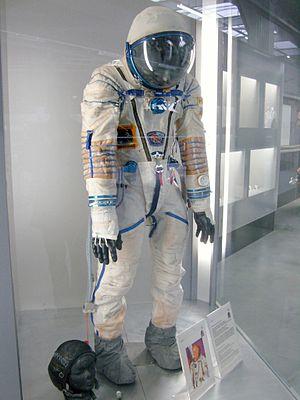
Une combinaison spatiale est un équipement utilisé pour assurer la survie d'une personne dans l'espace. L'environnement spatial est caractérisé principalement par un vide presque total et de grandes variations de température. La combinaison spatiale est portée par les astronautes lors des sorties dans l'espace ou à la surface d'autres corps célestes mais également à l'intérieur de véhicules spatiaux pour faire face à une dépressurisation accidentelle. Pour permettre la survie, une combinaison spatiale doit fournir de l'oxygène, évacuer le dioxyde de carbone et la vapeur d'eau expirés, et assurer une protection thermique tout en autorisant une mobilité maximale. Généralement à ces fonctions s'ajoutent un système de communications, une protection au moins partielle contre les rayons cosmiques et les micrométéorites et la possibilité pour son occupant d'absorber des liquides.